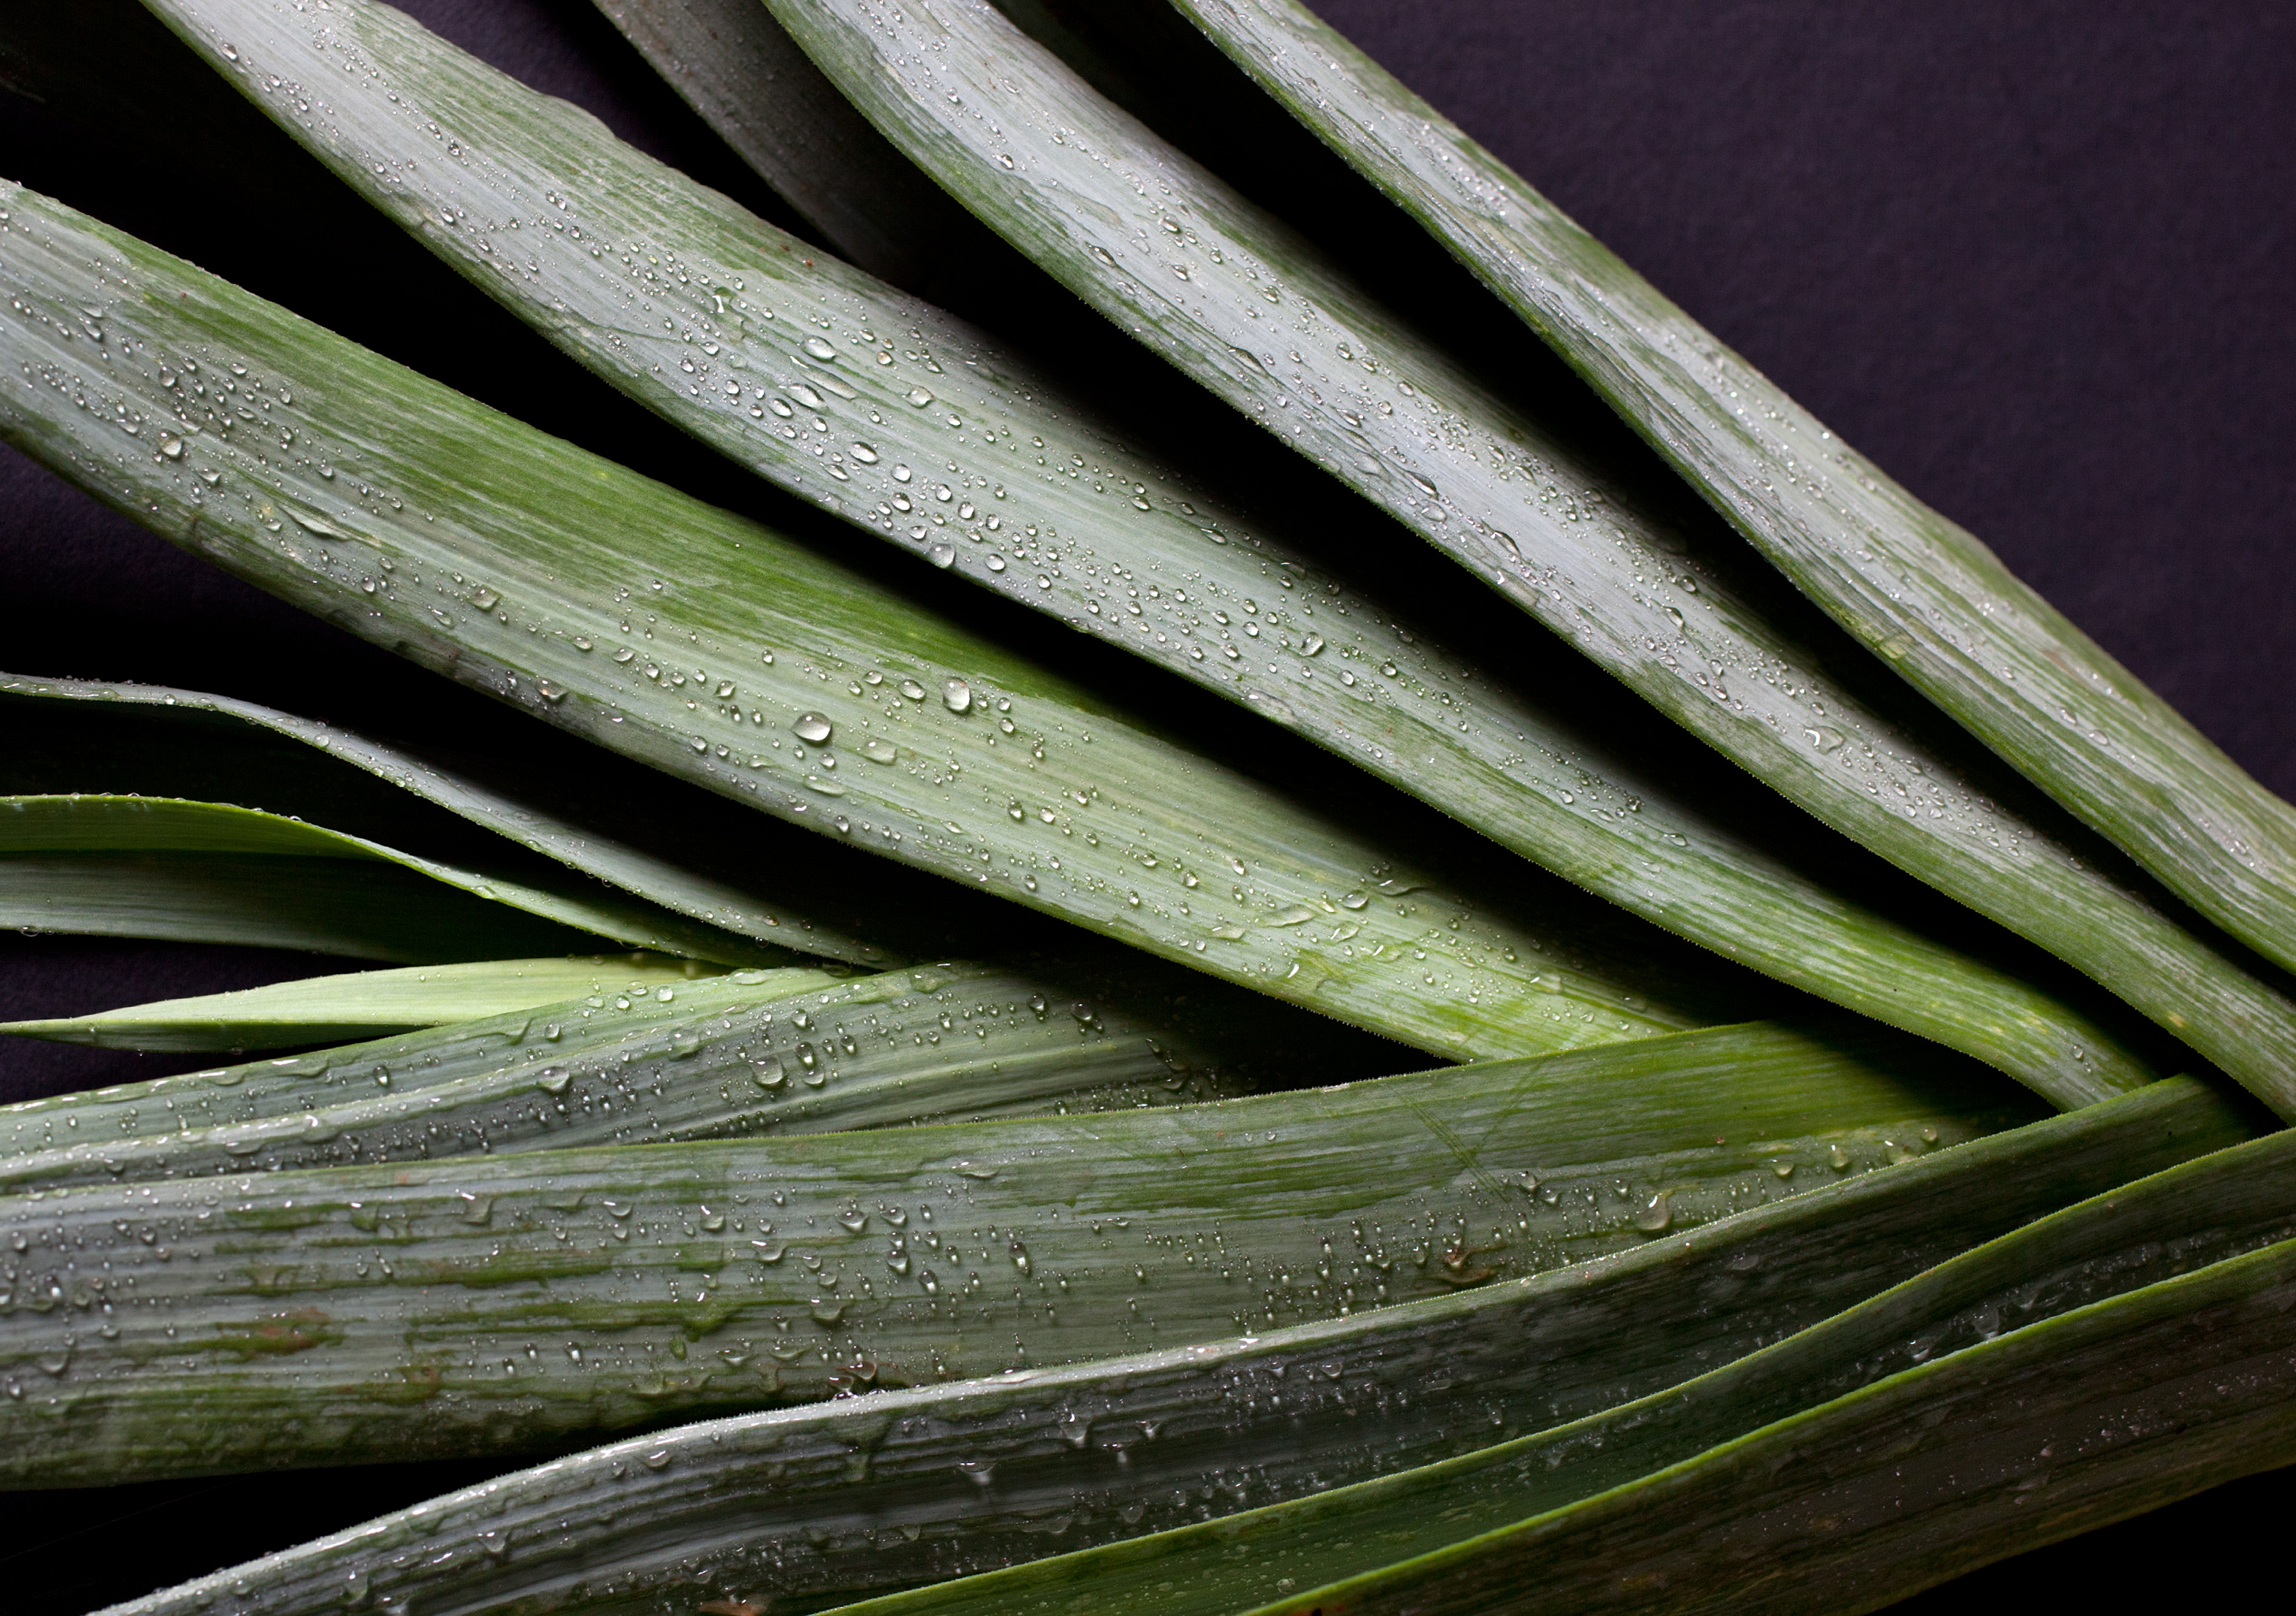
grass, plant, leaf, flower, green, produce, botany, flora, root, close up, leek, grocer, macro photography, flowering plant, grass family, plant stem, land plant